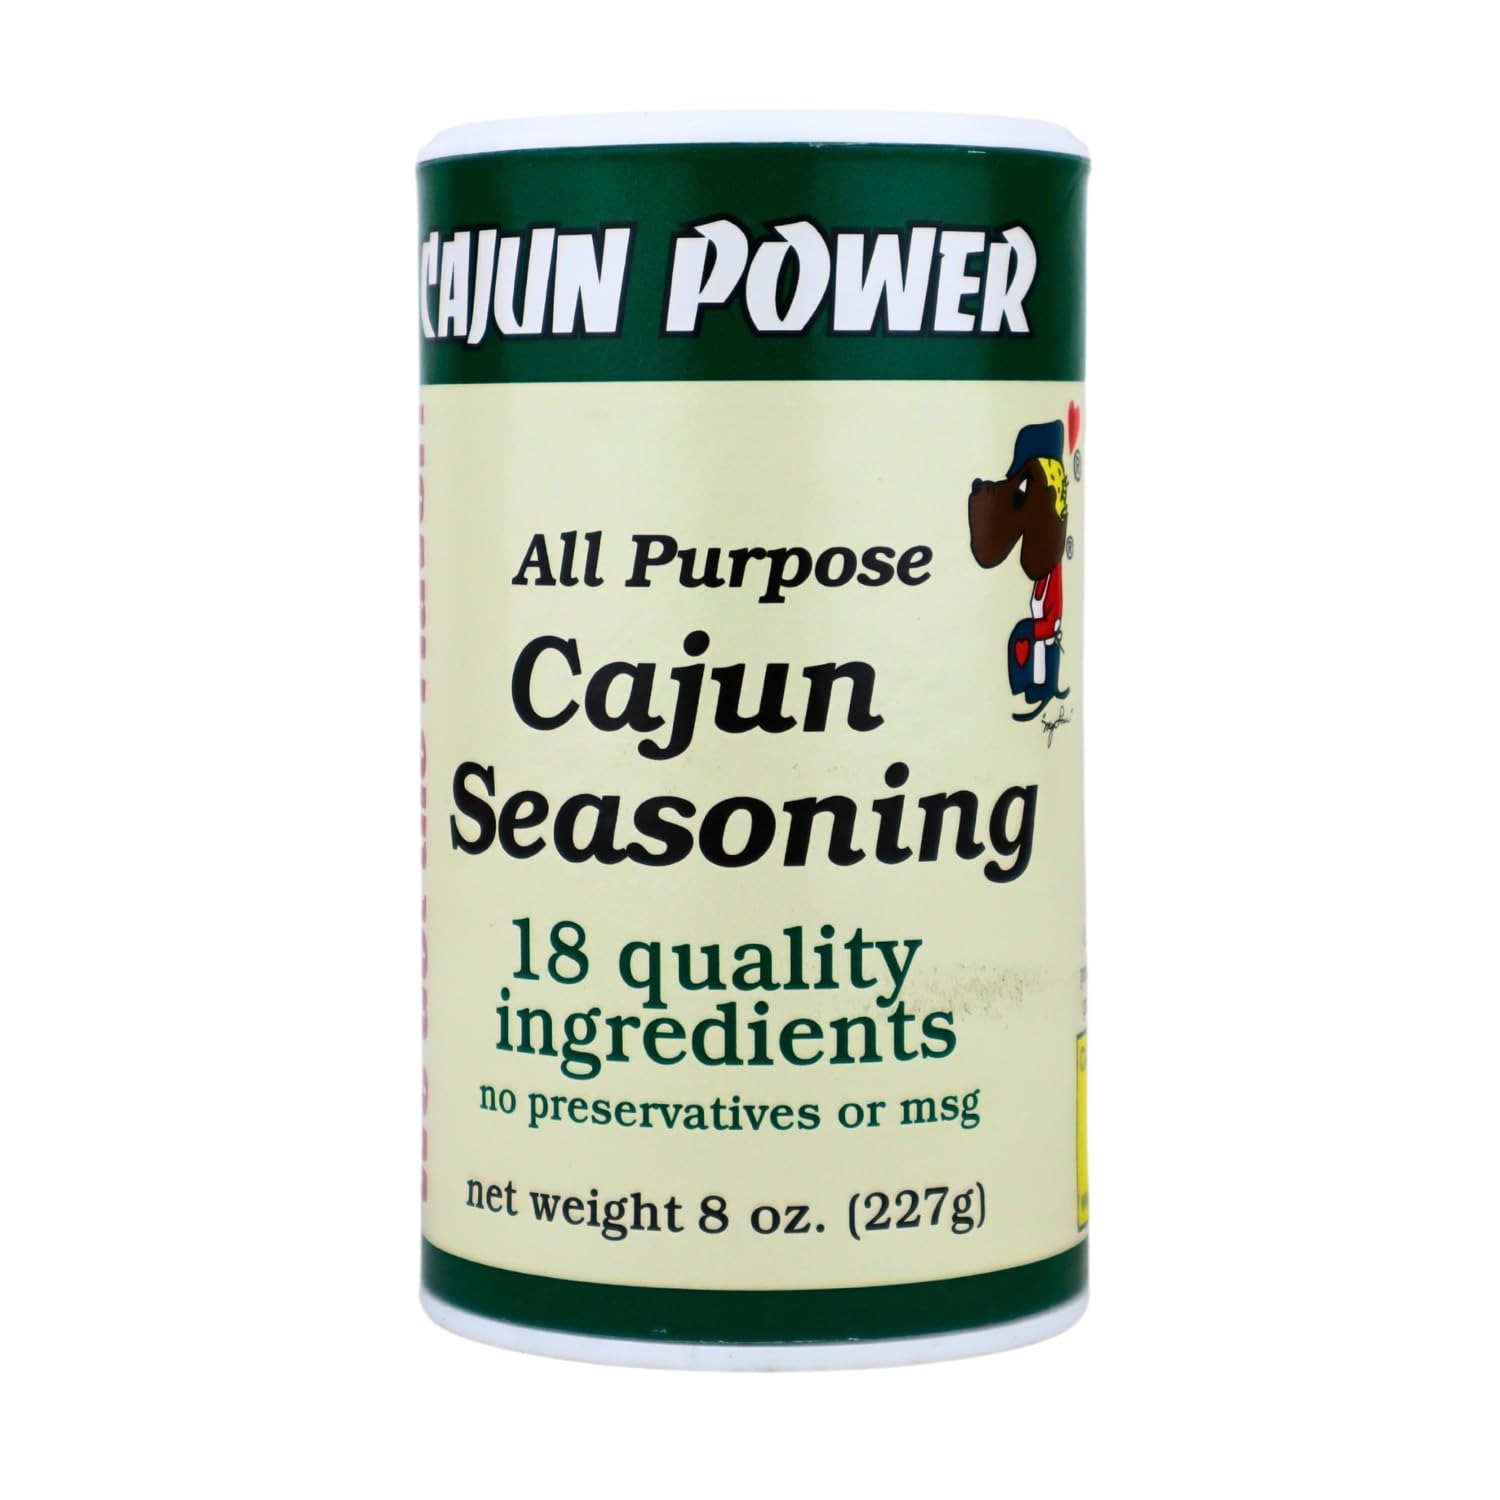
Item Name: Cajun Power All Purpose Cajun Seasoning
Bullet Point: Cajun Power All Purpose Cajun Seasoning 8 oz. Shaker Canister
Product Description: Cajun Power All Purpose Cajun Seasoning 8 oz. Shaker Canister
Value: 1.0
Unit: Ounce

Price: 8.36